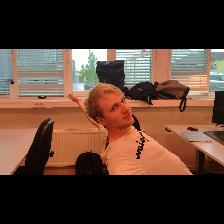
Label: Human